Belposhta

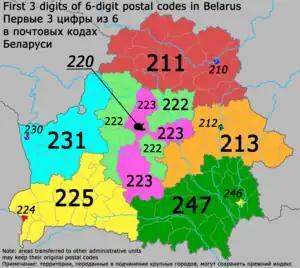
Belarusian postal code system showing first 3 digits on map

Belposhta or Belpochta is the national postal service of Belarus. It became a member of the Universal Postal Union in 1947.